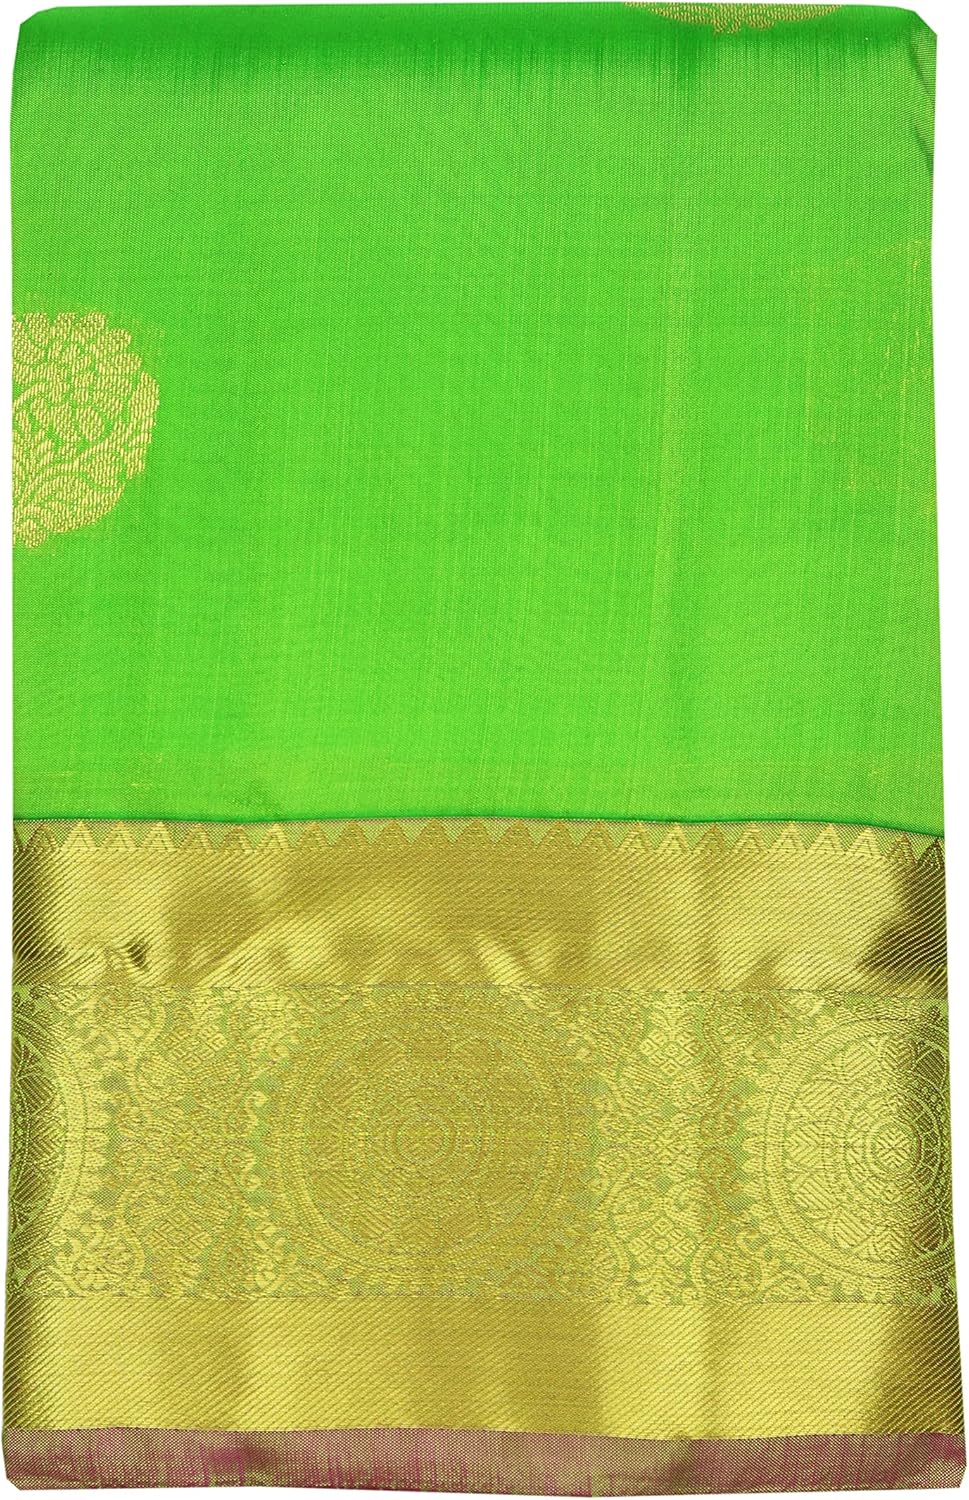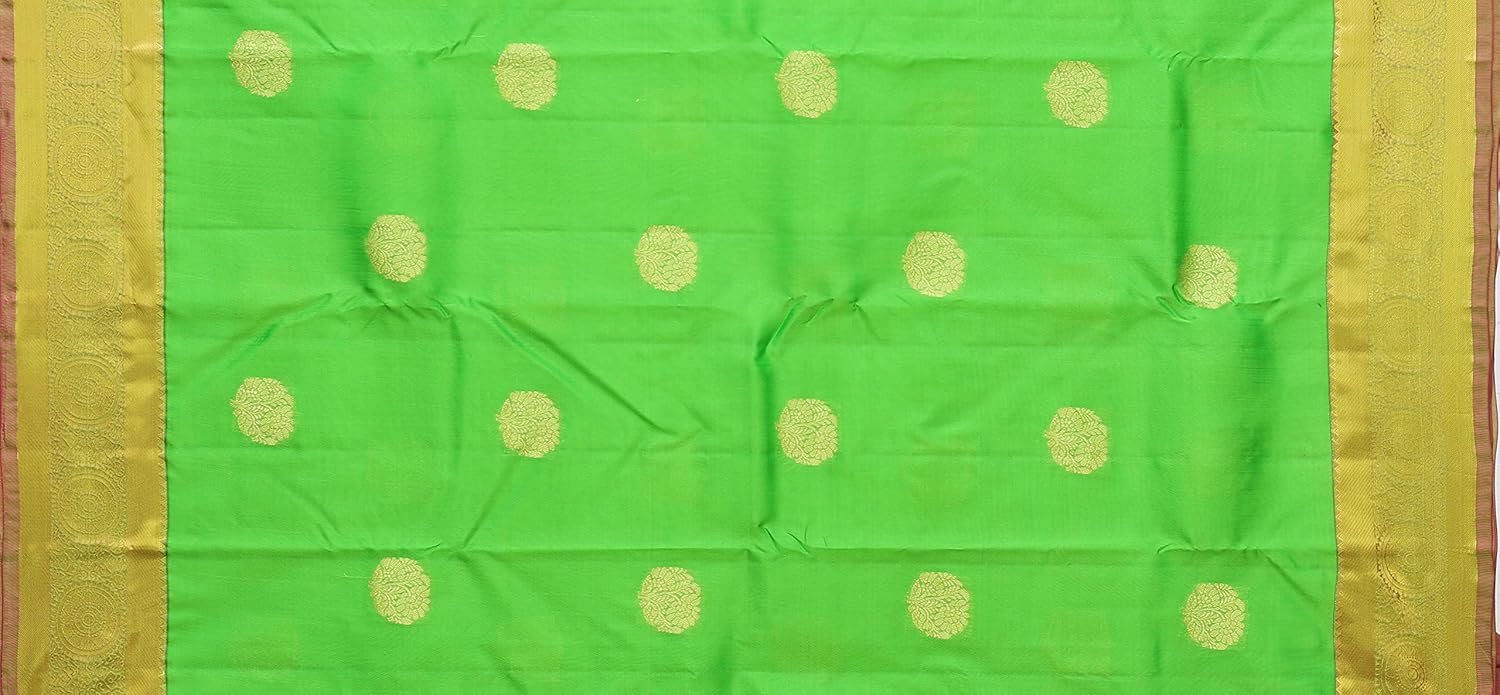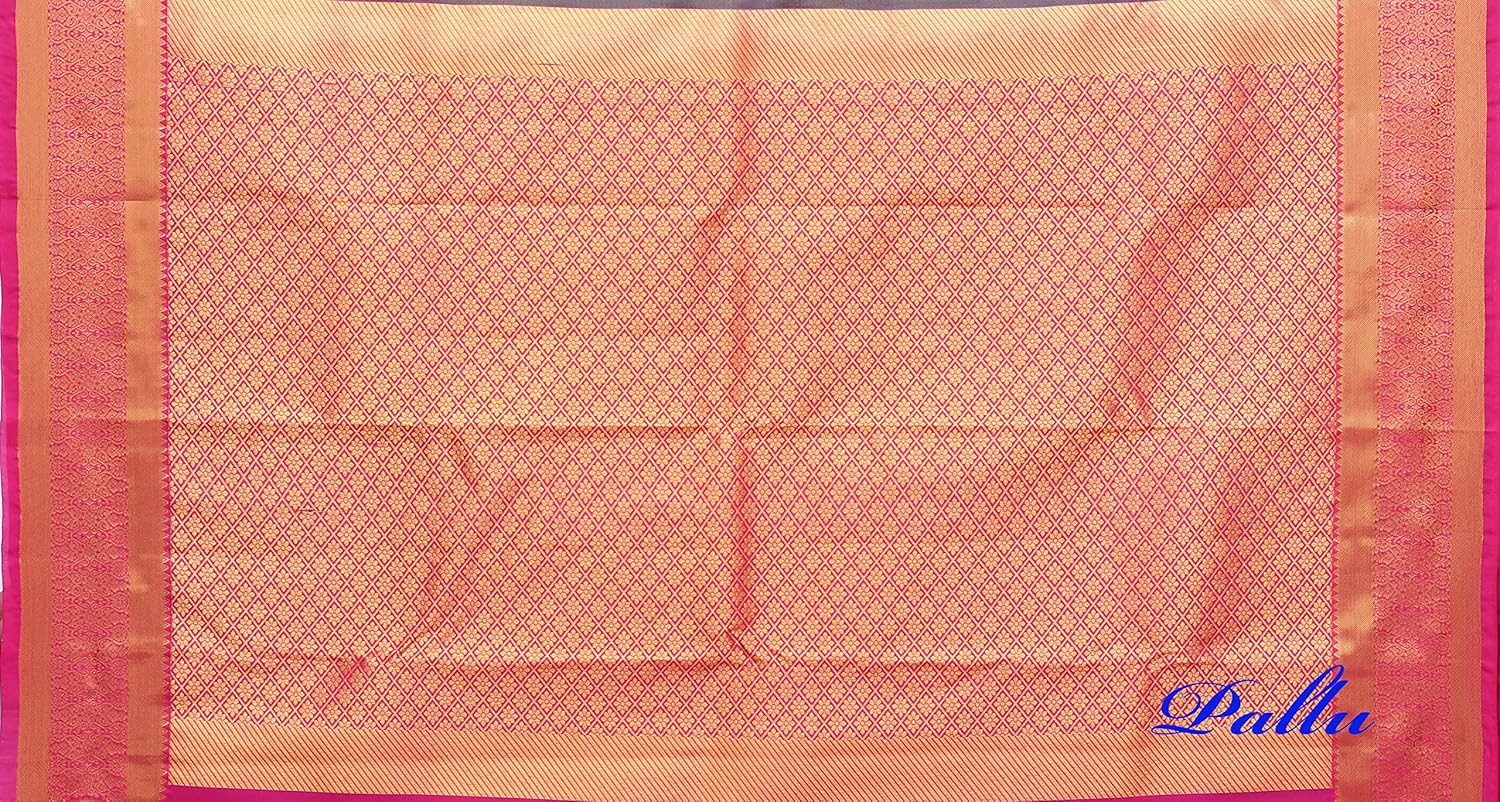
SARAVANABAVA SILKS Women's Kanchipuram Pure Pattu & MiX Tradition Border Body Big Butta (SRBSKPS229-4_ Green)
Category: AMAZON FASHION
Recommended For Women & Girls :Tradition Border Border . Body Plain With Butta Kanchipuram Pattu & Mix sari Soft Silk Contrast Pallu woven work. we manufacture only with high quality materials with soft and smooth finish.
Features: Pure Silk | Imported | Fold closure | Dry Clean Only | Body Colour - Green -Design Kanjivaram Tradition Jari Border . Body Plain Jari Big Butta Work lite weight Weaving Desing . | Material : 80% Pure 20% Art Silk Sari .Length 5.2 Mts Wight 480 Gr, Hight 44 Inch. Soft Finish Sari Without Gum | Border Colour : Pink Shaded - Border Size 5. Inch Bottom Top 5. Inch | Blouse & Pallu : Pink - Material As Per Saree- Unstitched Plain Blouse 1 Mts. Rich Jari Pallu | Our Brand Use Only high quality material Soft & Smooth